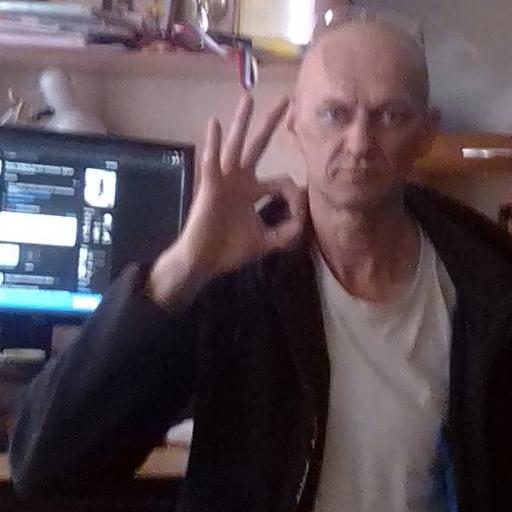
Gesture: ok